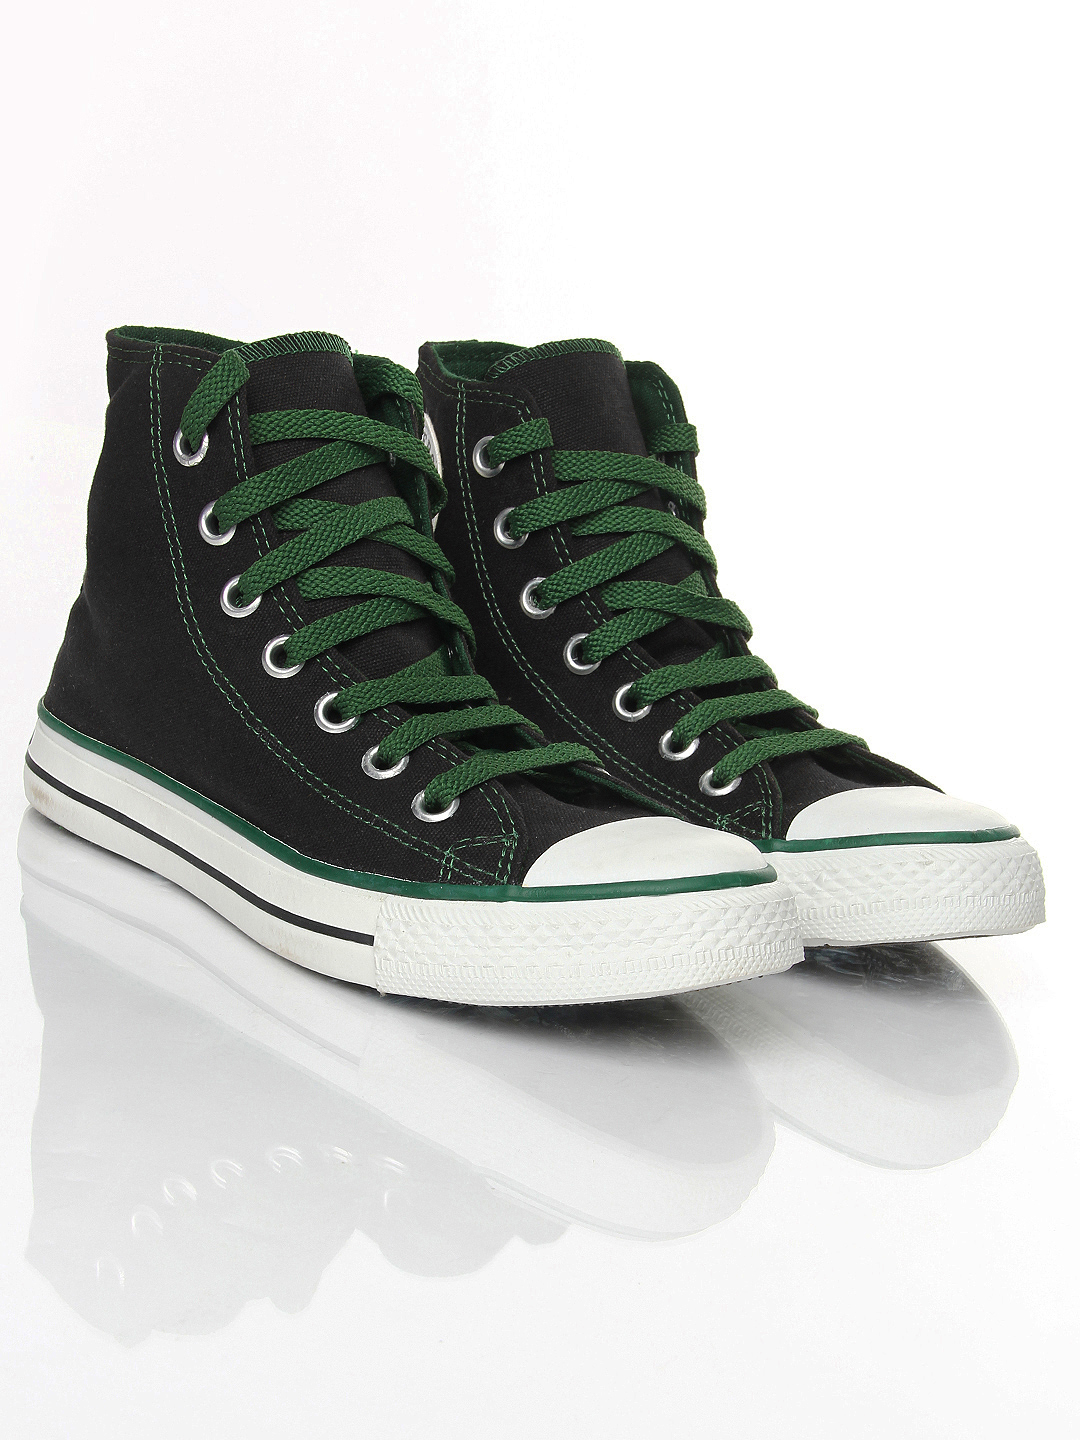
Converse Men Black CT Lace Color Hi Canvas Shoes
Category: Footwear / Shoes / Casual Shoes
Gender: Men
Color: Black
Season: Summer 2014
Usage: Casual